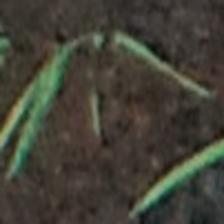
Label: single